Leo Königsberger

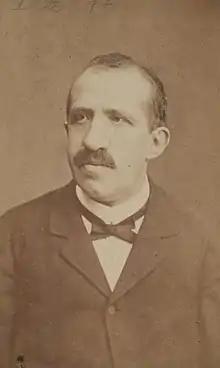
Photograph of Leo Königsberger, 1886

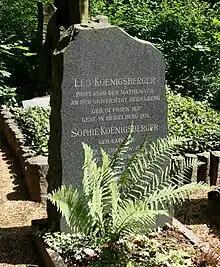
His grave in Heidelberg

Leo Königsberger (15 October 1837 – 15 December 1921) was a German mathematician, and historian of science. He is best known for his three-volume biography of Hermann von Helmholtz, which remains the standard reference on the subject.